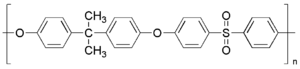
Les polysulfones sont une famille de polymères thermoplastiques. Ils s’obtiennent par réaction entre un diphénol et du bissulfone, formant un éther-oxyde par élimination de chlorure de sodium :